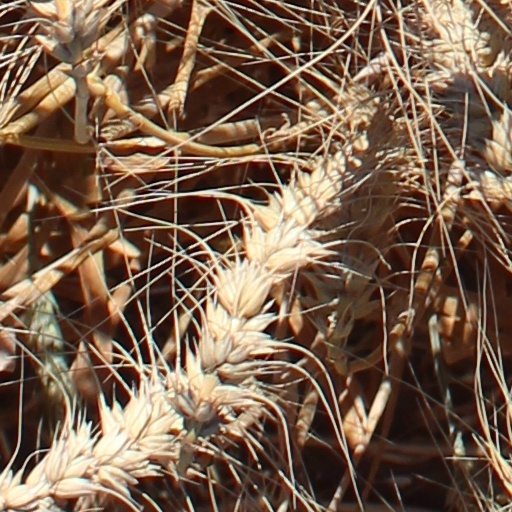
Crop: wheat